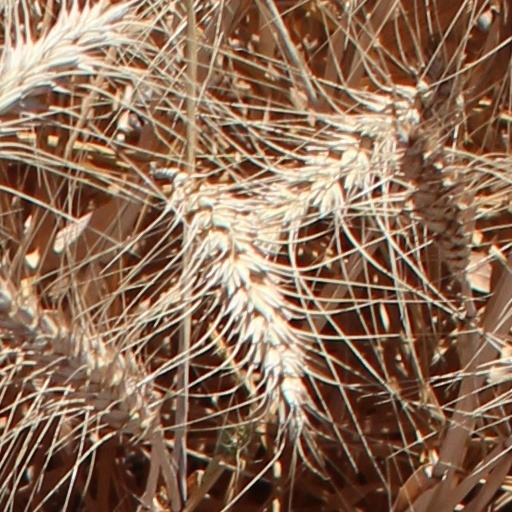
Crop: wheat